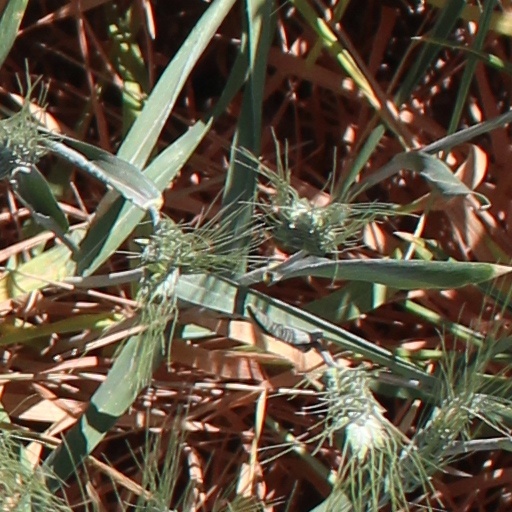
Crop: wheat